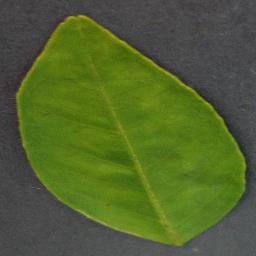
Label: Orange___Haunglongbing_(Citrus_greening)